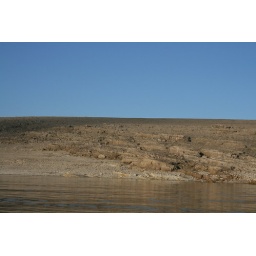
on a boat in the arctic ocean